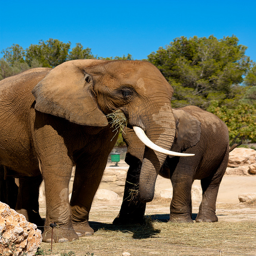
A mother and baby elephant standing together.
The larger elephant has very long ivory tusks.
A mother elephant feeding straw to the baby.
a couple of elephants walk on an open terrain
This elephant is eating some leaves on a hot day